Estadio Complejo Rentistas

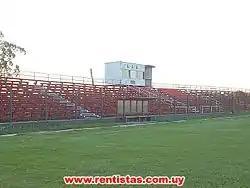

Estadio Complejo Rentistas is a multi-use stadium in Montevideo, Uruguay. It is currently used primarily for football matches. It is the home stadium of Club Atlético Rentistas. The stadium holds 6,500 people and was opened in 1998.